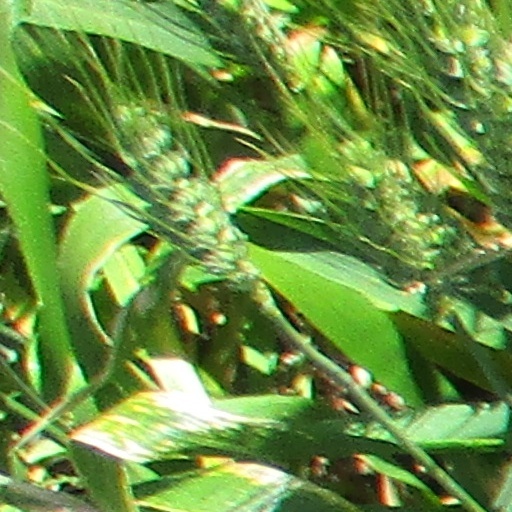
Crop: wheat